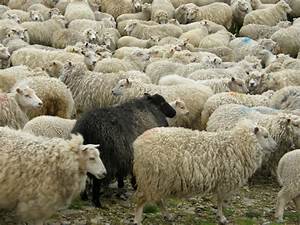
Label: sheep